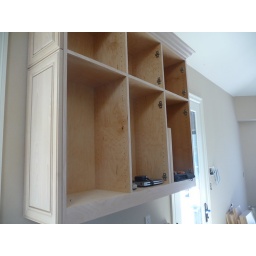
Upper cabinet in kitchen on left wall.